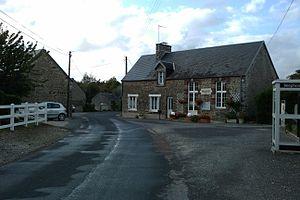
fr:Saint-Rémy-des-Landes
Saint-Rémy-des-Landes est une ancienne commune française, située dans le département de la Manche en région Normandie, devenue le 1ᵉʳ janvier 2016 une commune déléguée au sein de la commune nouvelle de La Haye.